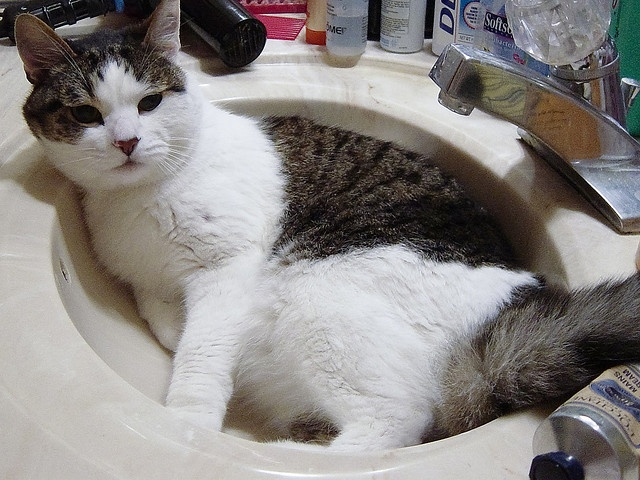
A gray and white cat laying in a bathroom sink.
A cat nestled up in a bathroom sink.
a close up of a cat laying in a bath room sink
A gray and white cat lying in a bathroom sink.
A brown and white cat laying in a bathroom sink.